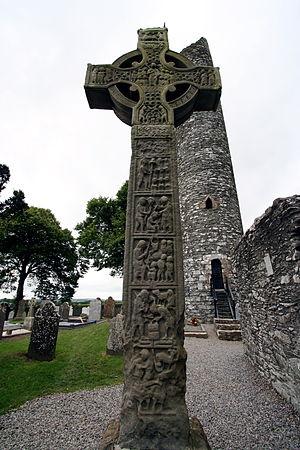
La Grande croix occidentale de Monasterboice est une haute croix celtique située dans les ruines du monastère de Monasterboice, en Irlande. Elle fait partie avec la Croix de Muiredach et la Croix nord des 3 hautes croix celtiques du site, parmi les plus célèbres d'Irlande.